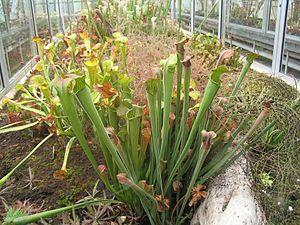
plantes carnivores